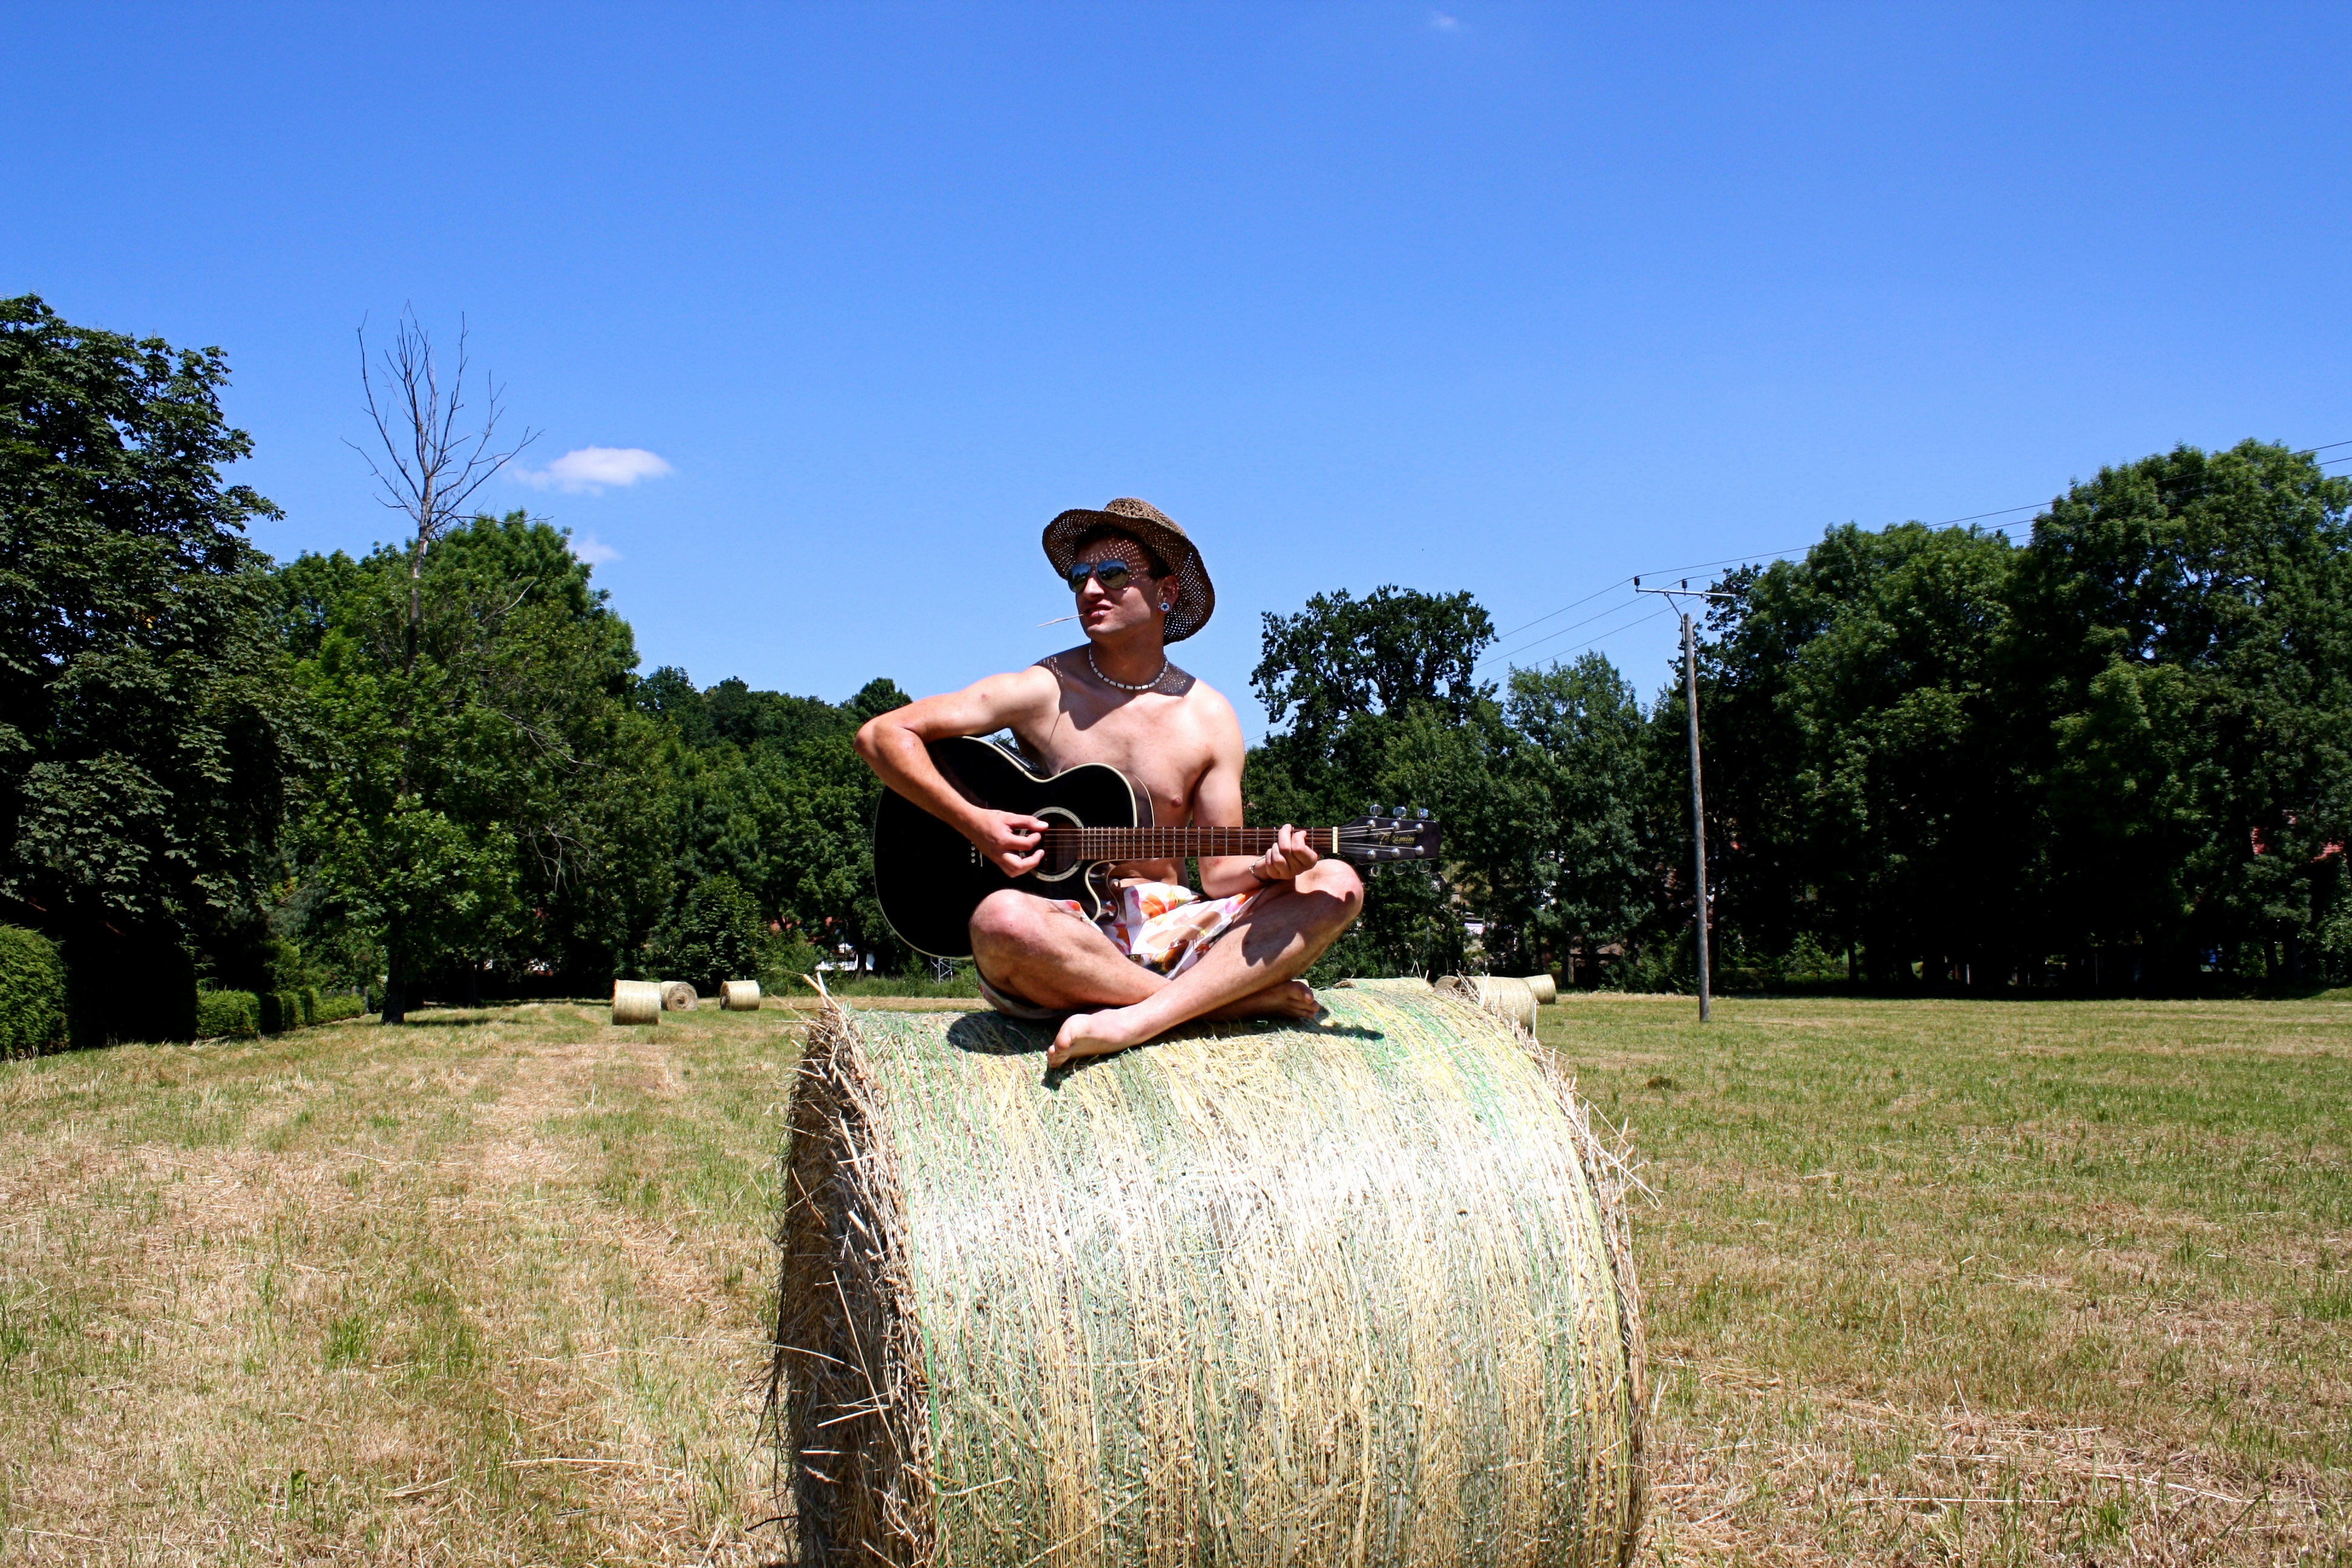
landscape, tree, grass, music, plant, sky, girl, lawn, meadow, acoustic guitar, boy, summer, vacation, recreation, park, musician, tourism, leisure, guitar player, fun, straw bales